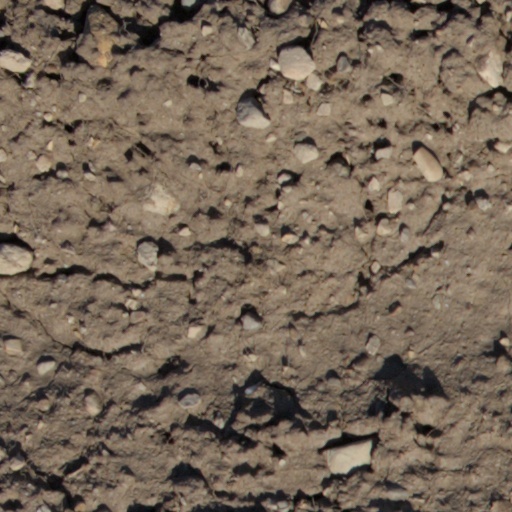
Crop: wheat